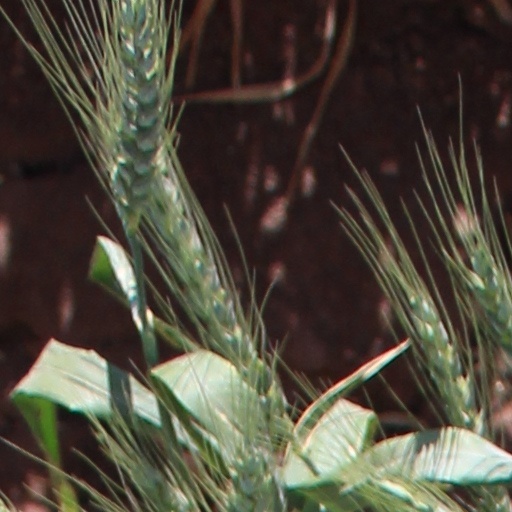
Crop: wheat